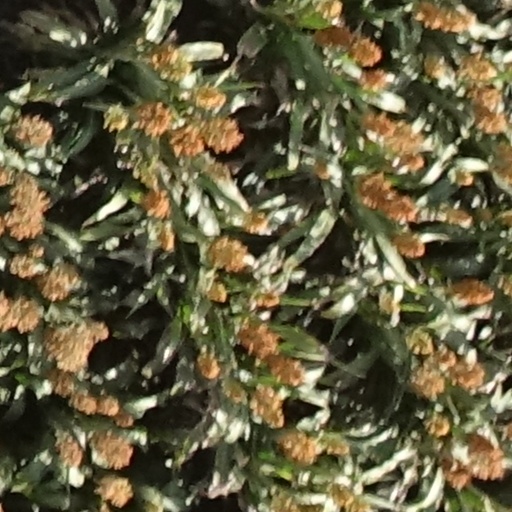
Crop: sorghum